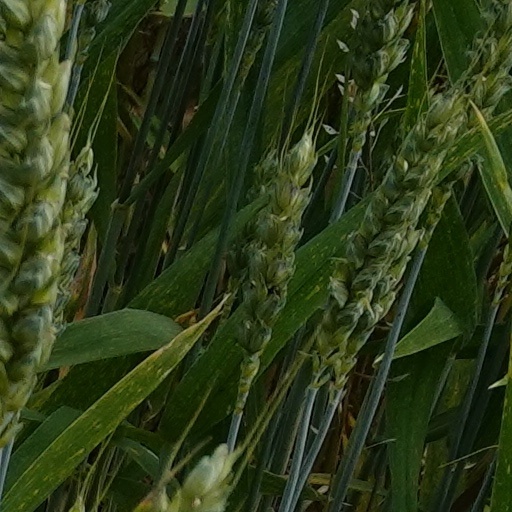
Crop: wheat